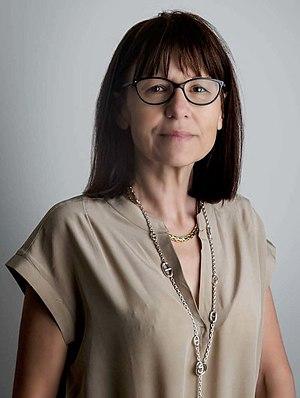
Marie Claire Villeval, économiste française
Marie Claire Odile Villeval, née Sibille le 26 juin 1957, est une économiste et directrice de recherche française spécialiste de l'économie comportementale et de l'économie expérimentale.